Rick Rudd

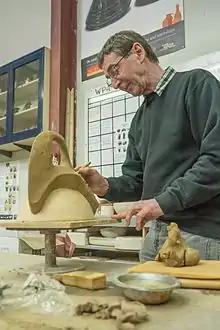
Rudd at Wellington Potters Association in 2015

Much of Rudd's work has been produced within self-set limitations on materials and glazes, resulting in black, grey and white forms where interest is created by contrast between smooth, textured and shiny surfaces. A Queen Elizabeth II Arts Council grant in 1992 led to a period of experimentation with colour through glazes and firing techniques. In 1998 craft historian Helen Schamroth described Rudd's work in colour as 'brief flirtations' amongst his characteristic use of restrained palettes.